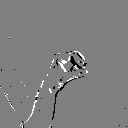
ASL letter: o